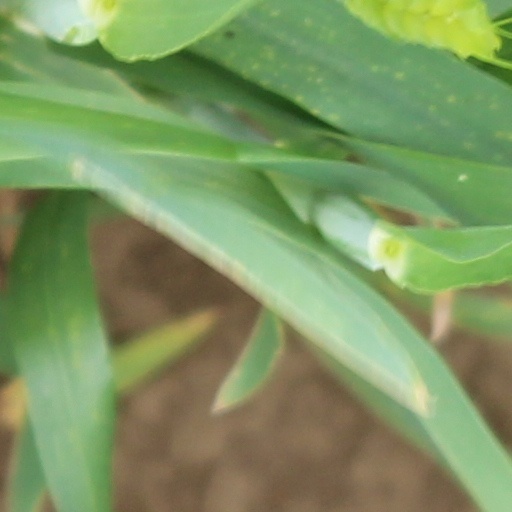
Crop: wheat